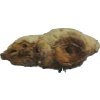
Label: ginger